Rheingau (wine region)

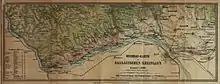
Rheingau Wine Official Classification of 1867

In 2011 it was unveiled, that the Official Wine Classification in the Rheingau has a 150 years history. The classification was the basis for taxation of wineries after the annexation of the Duchy of Nassau by the in 1866. In the book "Der nassauische Weinbau" published in 1867 by Friedrich Wilhelm Dünkelberg a historical map "Weinbau-Karte des nassauischen Rheingaus" (Viticultural map of the Rheingau in the Duchy of Nassau), all known vineyards at that time had been marked up by colour, evaluated and classified in first class vineyards (I. Klasse), second class vineyards (II. Klasse) and the remaining vineyards .